James Wallace of Auchens

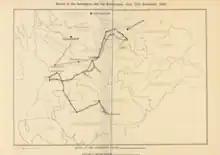
map of Pentland Rising

While these things were transacting in Dumfries, the insurgents and their sympathisers kept up a correspondence by special messengers, and continued deliberating on what was best to be done. Among others, Wallace joined a consultation, which was held at the chambers of Mr. Alexander Robertson in Edinburgh, the same night that Sir James Turner was made prisoner. At this meeting it was resolved to make common cause with the western brethren, and seek redress from government with arms in their hands. Colonel Wallace and a little band of adherents lost no time in proceeding to Ayrshire, in the hope of being reinforced there. They joined the main party on Wednesday 21 November at Brig o' Doon, where he was given military command. They visited successively Mauchline, Ayr, Ochiltree, Cumnock, Muirkirk, and other places on the route; but met with little encouragement in their enterprise. Mr. Robertson, who had been still less successful in procuring assistance, rejoined Wallace, along with Captain Robert Lockhart, and insisted that the undertaking should be abandoned. This counsel was unpalatable to Wallace, but he forthwith sent Maxwell of Monreith to consult with John Guthrie, brother to the celebrated minister of Fenwick, on the subject. Having been reinforced by a small party from Cunningham, under Captain Arnot, the whole body marched to Douglas on Saturday the 24, where at night, after solemn prayer, the proposal of Robertson and Lockhart was carefully considered. It was rejected without one dissenting voice, all being clear that they had a divine warrant for the course they were pursuing. They resolved, therefore, to persevere in it, although they should die at the end of it; hoping that, at least, their testimony would not be given in vain to the cause they had espoused. Two other questions were discussed at this meeting: the renewing of the covenants — to which all agreed; and what should be done with Sir James Turner, whom, for want of any place in which to confine him, they still carried about with them; and who, as a persecutor and murderer of God's people, it was contended by many, ought to have been put to death. As quarter, however, it was alleged, had been granted to him, and as he had been spared so long, "the motion for pistolling him was slighted."